Alan Wiggins

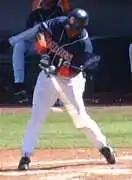
Tony Gwynn, Wiggins' teammate and friend on the Padres

Though Wiggins did not give up hope for a return to baseball, he began to study the real estate market after his suspension from the game. In the late 1980s, Wiggins started to suffer from health difficulties related to AIDS, though the diagnosis was not publicly disclosed while he was alive. He was receiving deferred payments from his baseball career, and he began to make plans for the financial future of his children. He told one of his former teammates that he was getting into computer work.